Joost van den Vondel

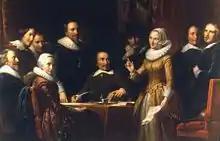
A painting by Jan Adam Kruseman of the Muiderkring; a group of scholars and writers who regularly met during the Dutch Golden Age at the castle of Muiden

In 1612 Vondel wrote his first play titled "Het Pascha" (Passover), which dramatizes the events of the Book of Exodus and features an epilogue comparing the liberation of the enslaved Israelites from Biblical Egypt to Christ's redemption of the human race and to the success of the Dutch Revolt against King Philip II of Spain, which was still ongoing at the time when Vondel wrote his play. It has been said that, though the power and splendor of his verse is already apparent in "Het Pascha", it also lacked consistency. Nonetheless, the work was received well by both the public and critics, and was praised by Gerbrand Bredero in an ode. Apart from the virtuosic poetry, "Het Pascha" already contained two important aspects that would later turn out to be exemplary for Vondel's work: firstly the usage of literature to comment on political matters, and secondly an admiration for classical antiquity. After this Vondel continued to write occasional poetry and went on to write the play "Hierusalem verwoest" (Jerusalem destroyed) in 1620. This work was the first play that was structurally entirely based upon classical literature, in this case Seneca's Troades. Apart from classical literature, Vondel's work also underwent a strong influence from French literature, in the case of "Hierusalem verwoest" the work of Robert Garnier, and in general the work of Guillaume de Salluste Du Bartas. In the period between 1613 and 1620 Vondel learnt Latin at the local Latin school, and by 1620 he was able to read the most important Latin writers, particularly Virgil, Seneca and later Ovid.